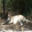
Label: kangaroo